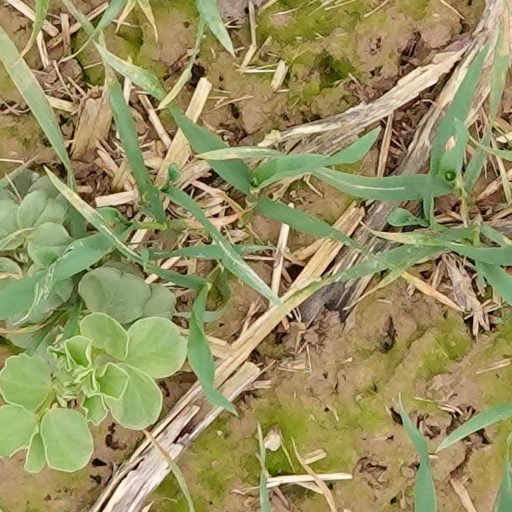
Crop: wheat